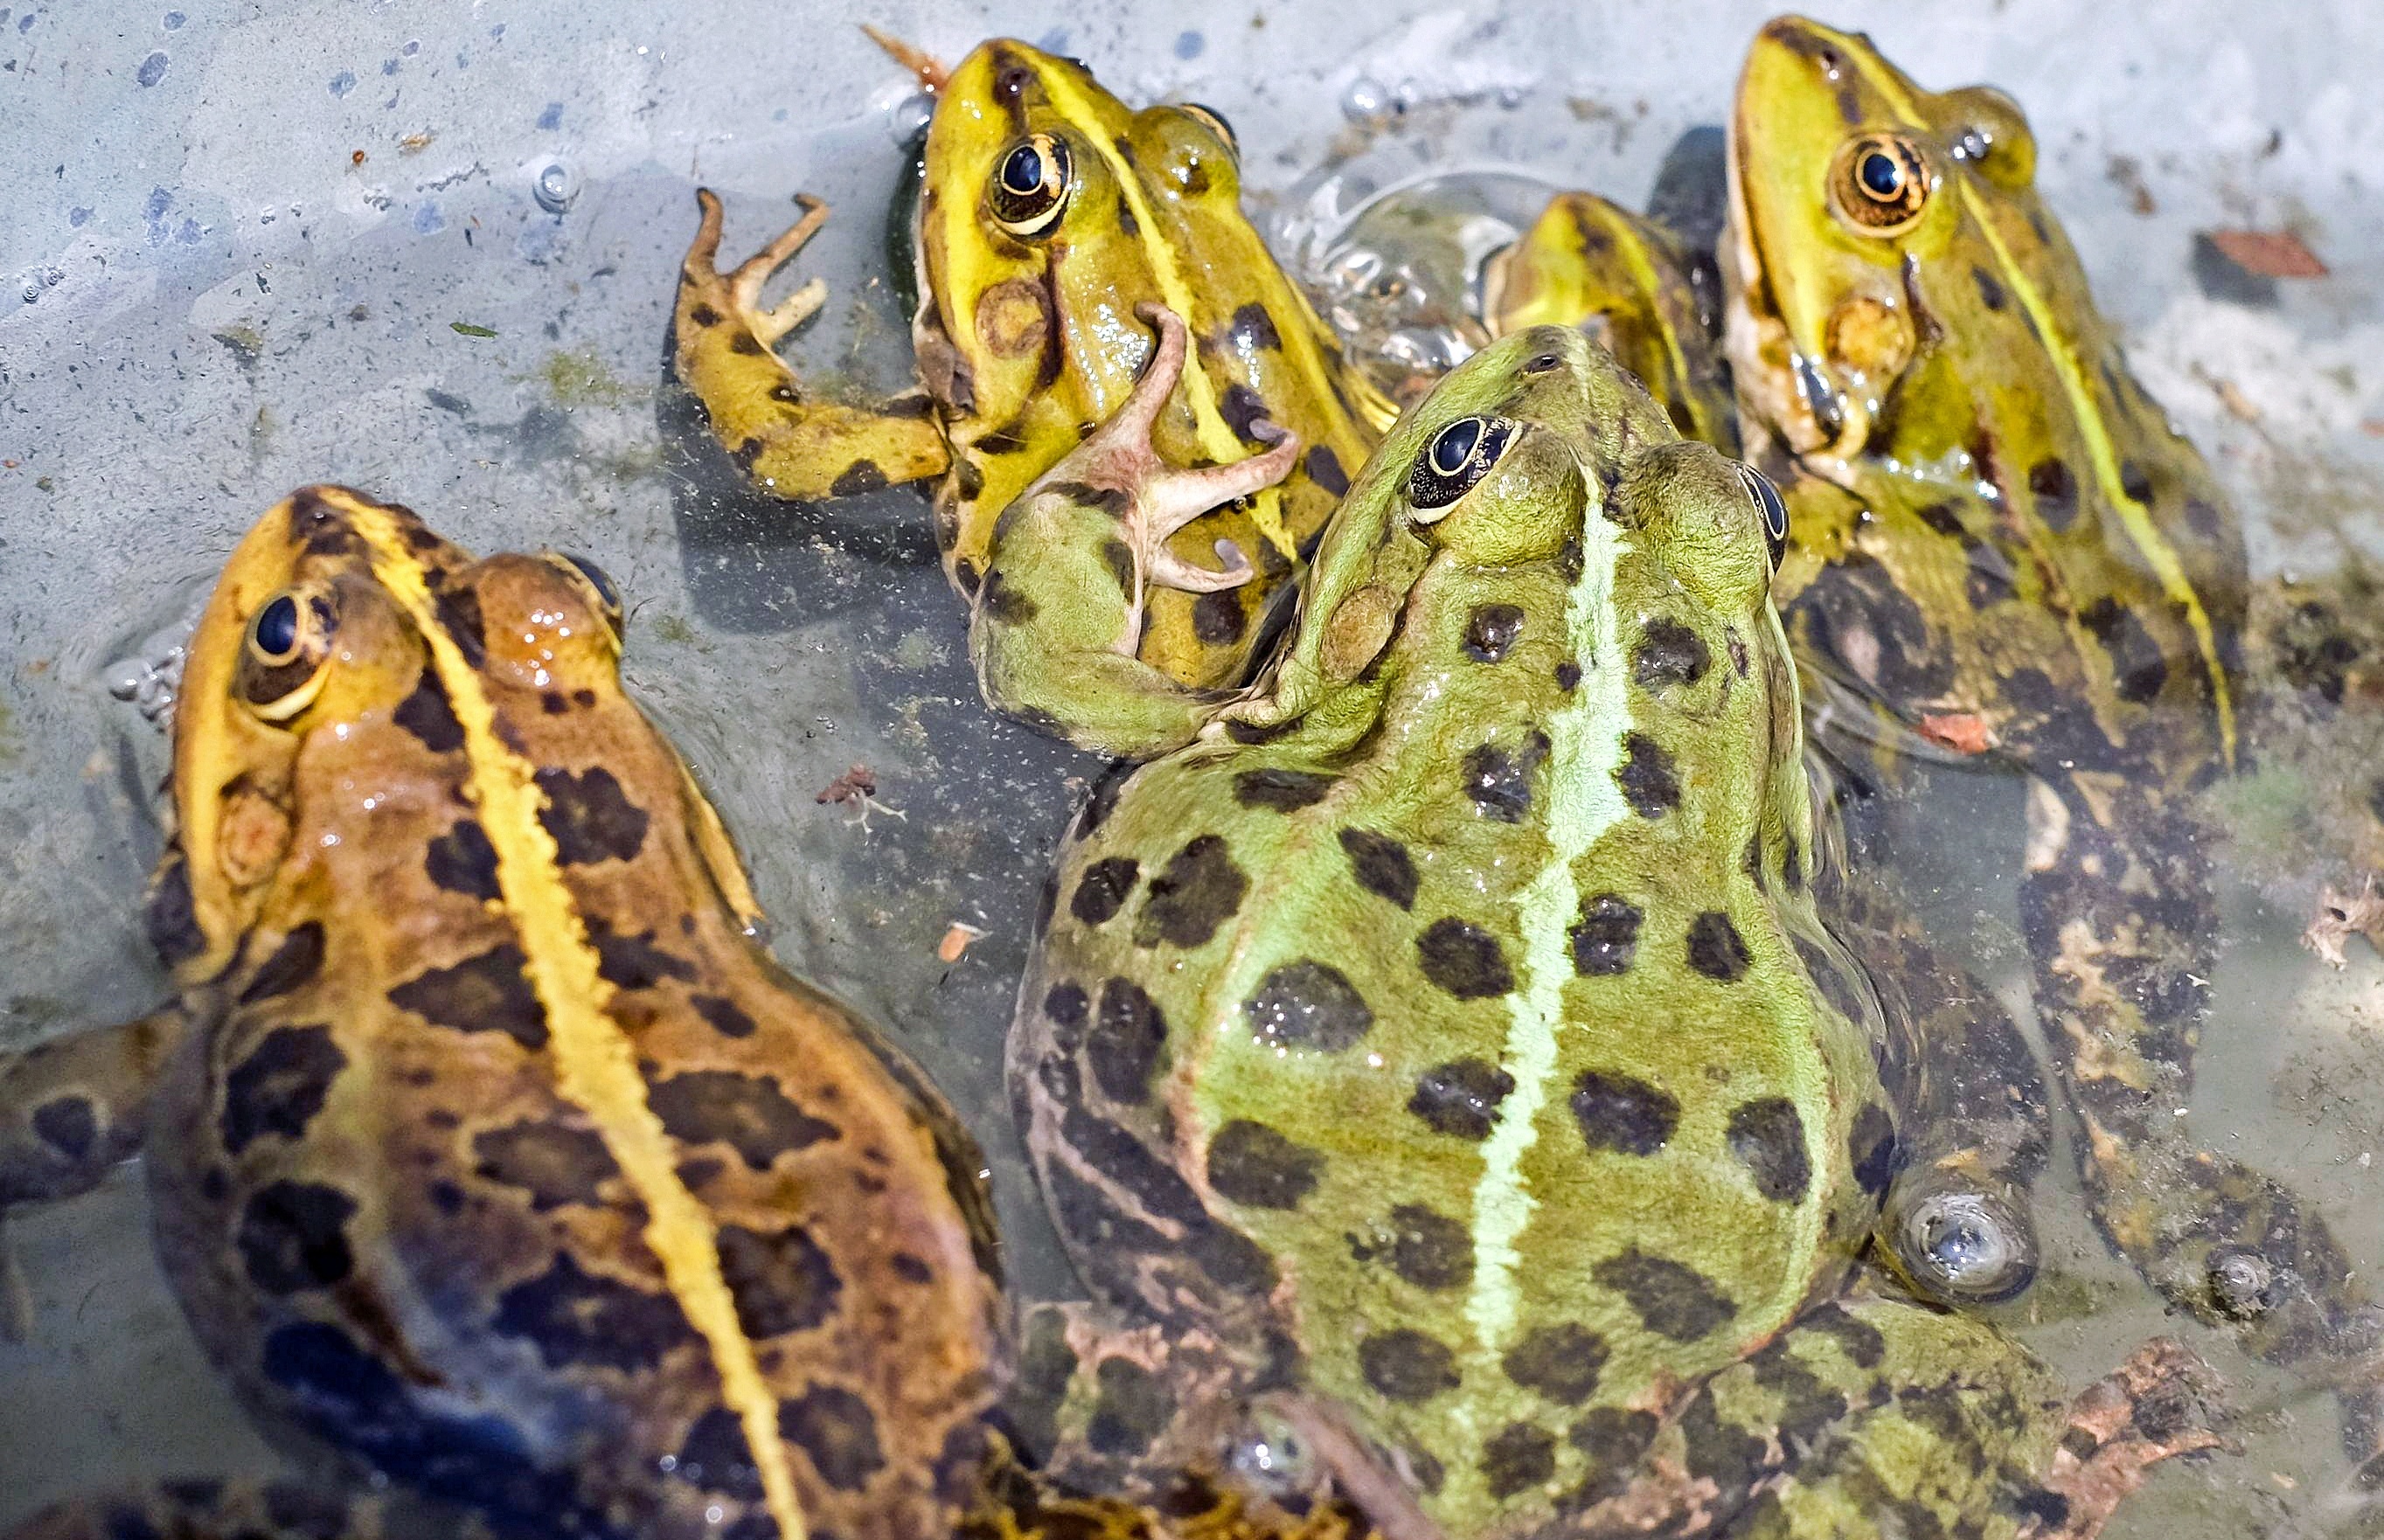
nature, pond, wildlife, biology, frog, toad, amphibian, fauna, vertebrate, salamandra, organism, green frog, aquatic animal, bullfrog, ranidae, boa constrictor, salamandridae, boas, european fire salamander